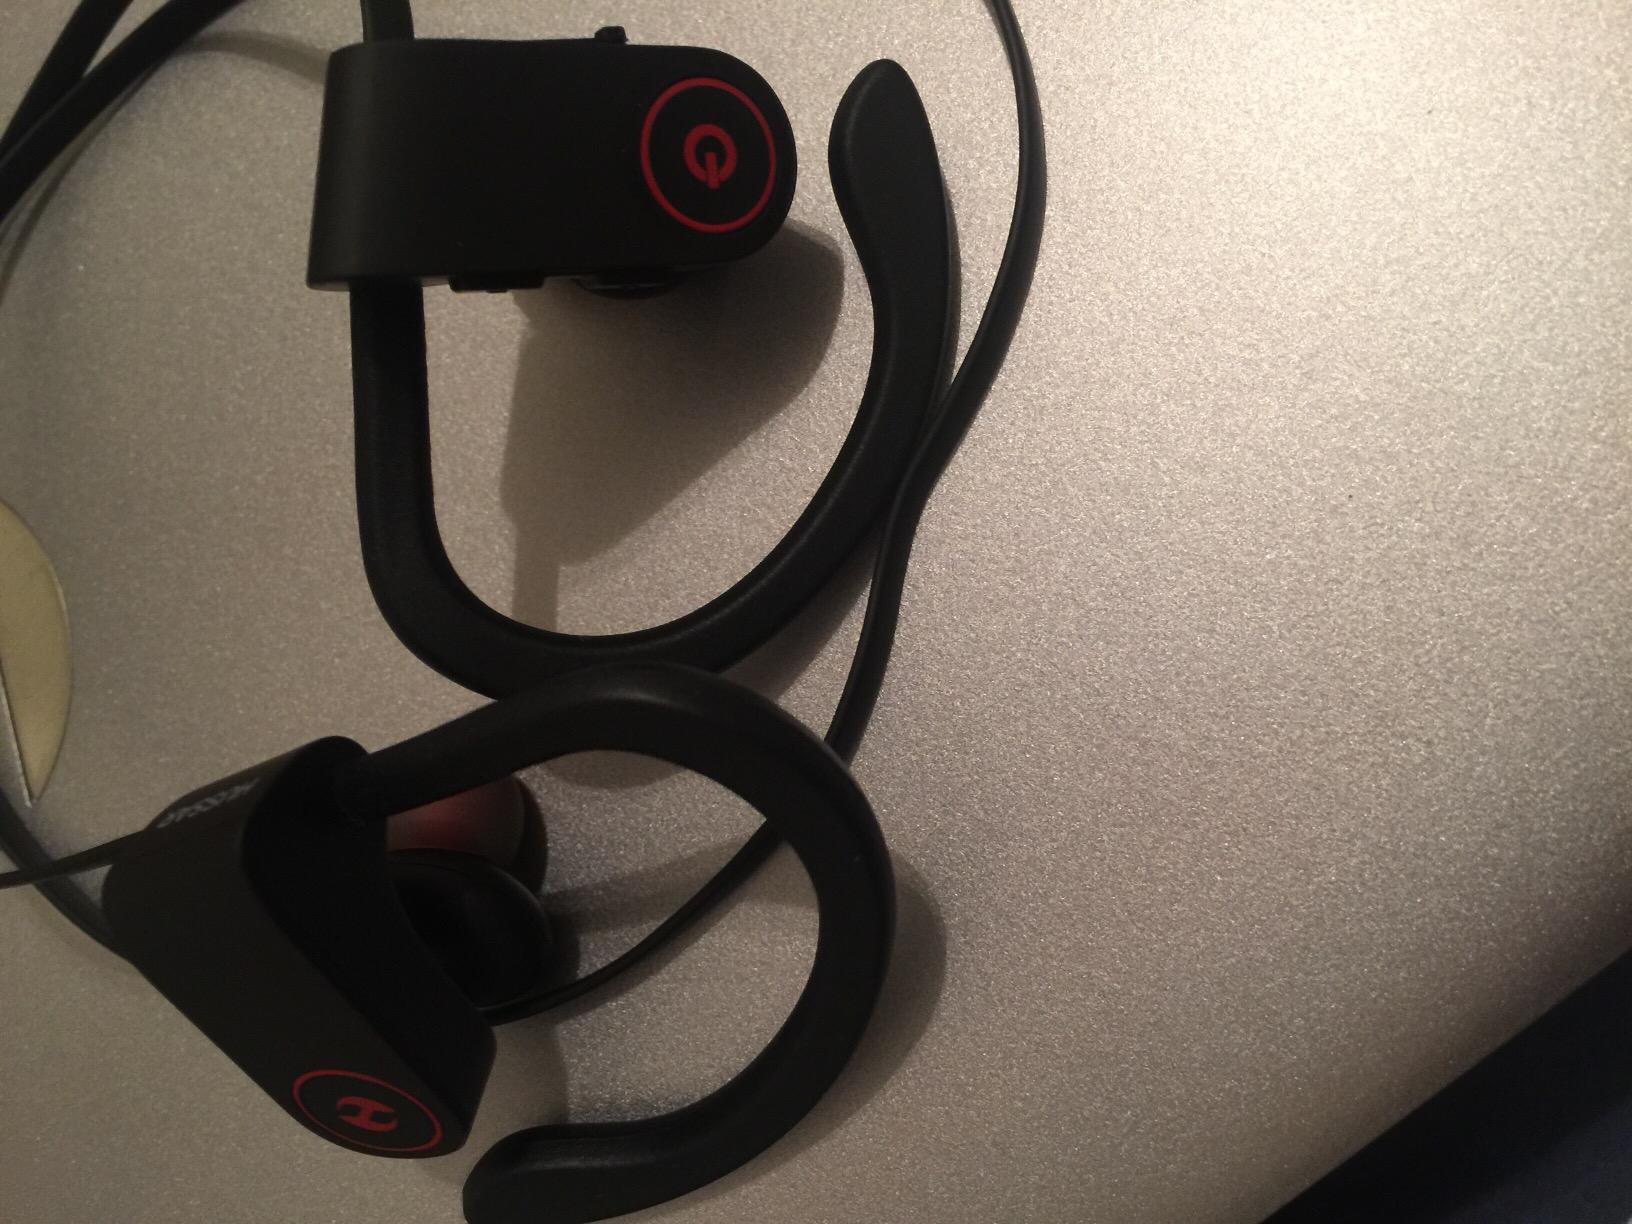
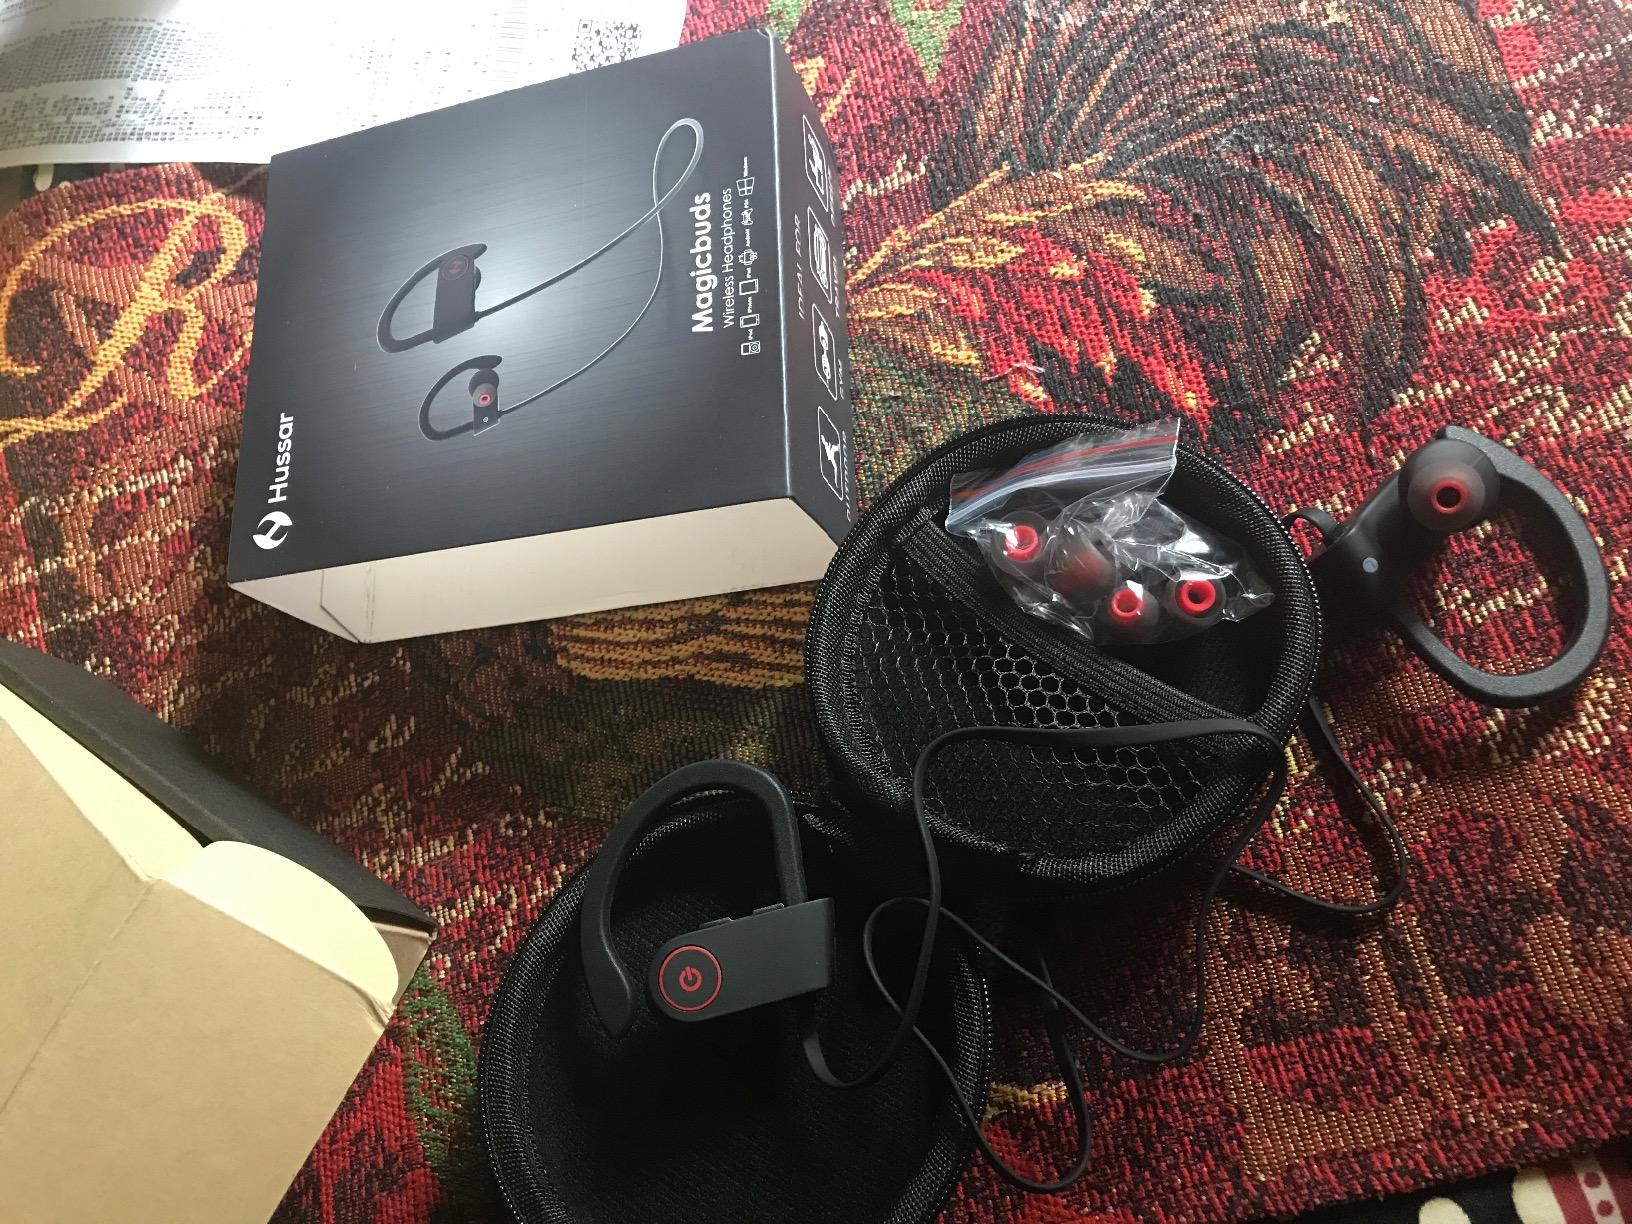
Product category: headphones
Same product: yes